Nose filter

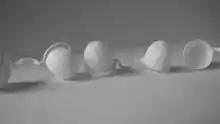
Three disposable nose filters

A nose filter or nasal filter is an air filter designed to fit inside the human nostrils to prevent the nasal inhalation of allergens, pollutants, and irritants such as dust, smoke, and foul odors. They are generally not intended for protection against toxic or injurious materials such as asbestos.